A Confederate General from Big Sur

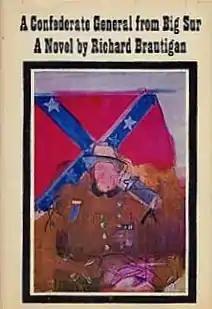
First edition cover

A Confederate General from Big Sur is Richard Brautigan's first published novel, published in 1965.